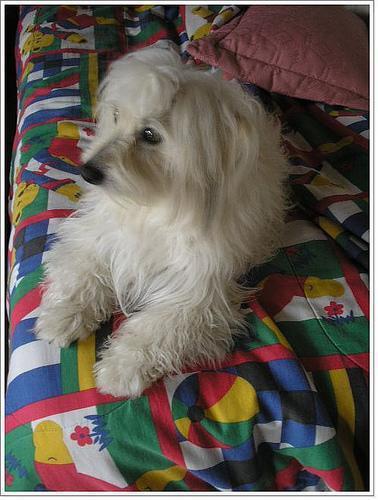
Maltese_dog